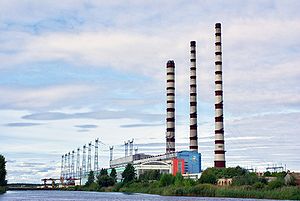
Lukoml kraftværk
Lukoml kraftværk, 2009.
Lukoml kraftverk er et varmekraftværk i Hviderusland. Det har en installeret produktionskapacitet på 2400 MW, fordelt på 8 turbiner. Dette er et af Øst-Europas største kraftværker målt efter effekt. Anlægget blev påbegyndt omkring 1965 og stod færdigt i 1972. Brændselskilden er naturgas og olie.